Sfinții Voievozi Monastery

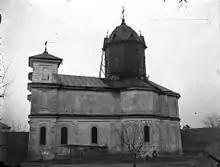
Older view of the monastery

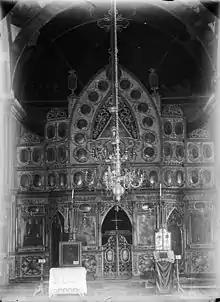
Altar inside the monastery

The Sfinții Voievozi Monastery is a monastery in Slobozia, Ialomița County, Romania. It dates to the 17th century.